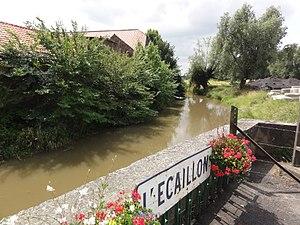
Monchaux-sur-Écaillon (Nord, Fr) l'Écaillon
Monchaux-sur-Écaillon est une commune française, située dans le département du Nord en région Hauts-de-France.